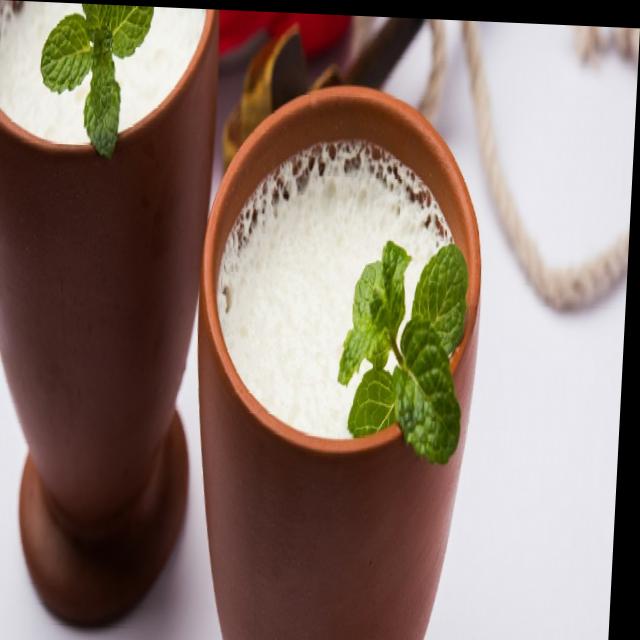
Dish: lassi